Hawaii Undersea Research Laboratory

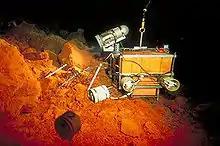
Volcanic vent observatory on Lo'ihi seamount set up by HURL.

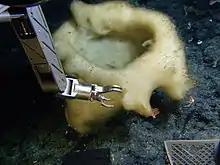
Manipulator arm on the "Pisces V" submersible collecting a glass sponge.

At the end of March in 2012, NOAA zeroed out all funding to HURL and closed down its National Undersea Research Center (NURC, formerly NURP). All program assets owned by NOAA were gifted to the University of Hawaiʻi. The lab continued to operate on residual funding and on what limited funding that the University of Hawaiʻi could provide. Anticipating this decline in funding, HURL resurrected some of their old technology by placing their Launch, Recovery, and Transport (LRT) back into service. The LRT-12 and the LRT-30a were submersible pontoon barges, that were used from 1981–1996 to launch the "Makaliʻi" and the "Pisces" "V" respectfully before the arrival of University of Hawaiʻi research ship, "Kai’imi’kai o’ Kanaloa" (KOK). By returning to operating of the LRT-30a, the lab was able to reduce their day rate by nearly 70%, thus making them more attractive to potential customers. HURL continued to operate through the 2013 and 2014 dive seasons logging another 46 dives. Maritime Heritage and documentary dives contributed more needed financing, but it was evident that the University of Hawaiʻi would be unable to financially carry the program for any duration without more outside support. By January 1, 2015, nearly all of HURL's staff had been let go leaving only a few personnel to maintain the two submersibles.